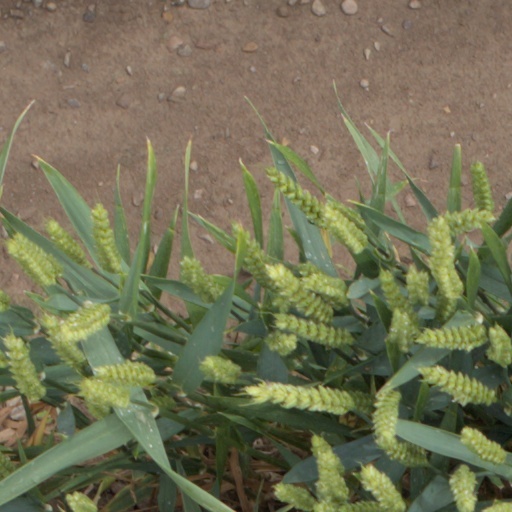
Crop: wheat